Ferrari Daytona SP3

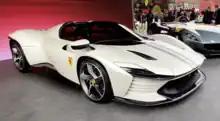
Daytona SP3 at Ferrari Finali Mondiali

The engine is a naturally aspirated 6.5 L "Ferrari F140 HC" V12 revving up to 9500 rpm. It generates at 9250 rpm and of torque at 7250 rpm. The Daytona SP3 is the first road-going Ferrari to feature a mid-mounted 12-cylinder engine without electric hybrid support systems since the Ferrari Enzo in 2002. The engine is mated to a quicker-shifting version of the 812 Competizione's 7-speed automatic dual-clutch gearbox.